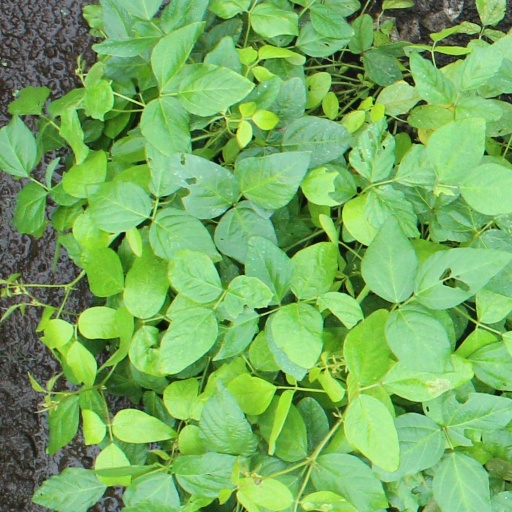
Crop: soybean